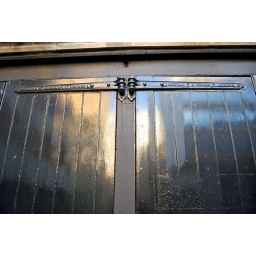
Old hinges on an old garage door in an old alley off an old street in old London town.